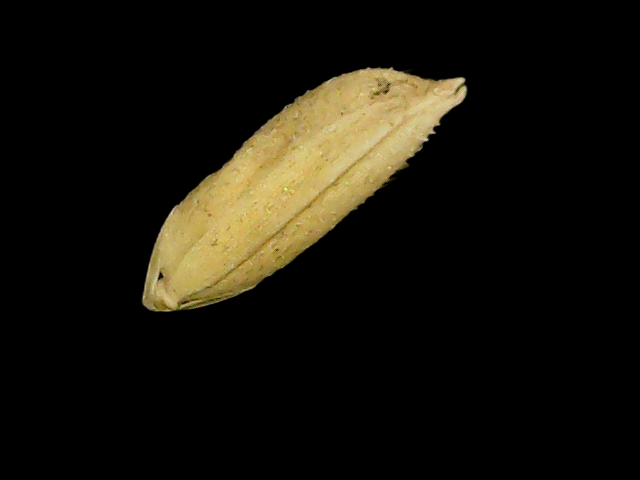
Rice variety: Binadhan07